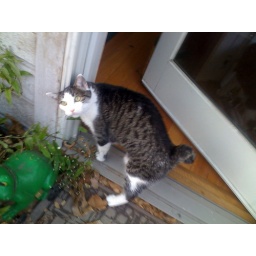
bootie is sleeping on our bed every night in kurth's folk's house in austin